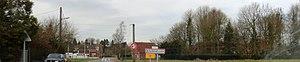
Vue panoramique de Bourghelles
Bourghelles est une commune française, située dans le département du Nord en région Hauts-de-France. Elle forme avec quatre autres communes une petite agglomération, l'unité urbaine de Cysoing, qui appartient à l'aire urbaine de Lille.